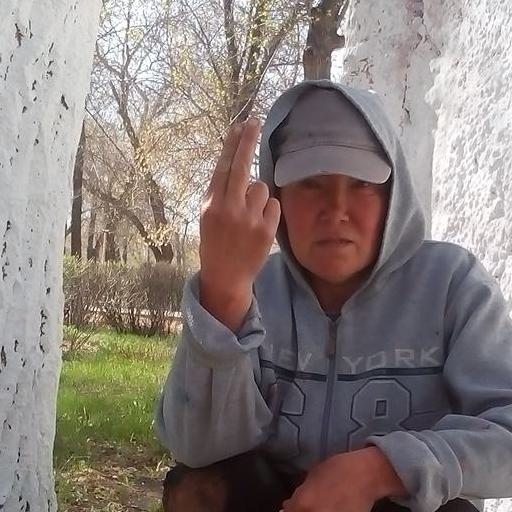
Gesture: two_up_inverted